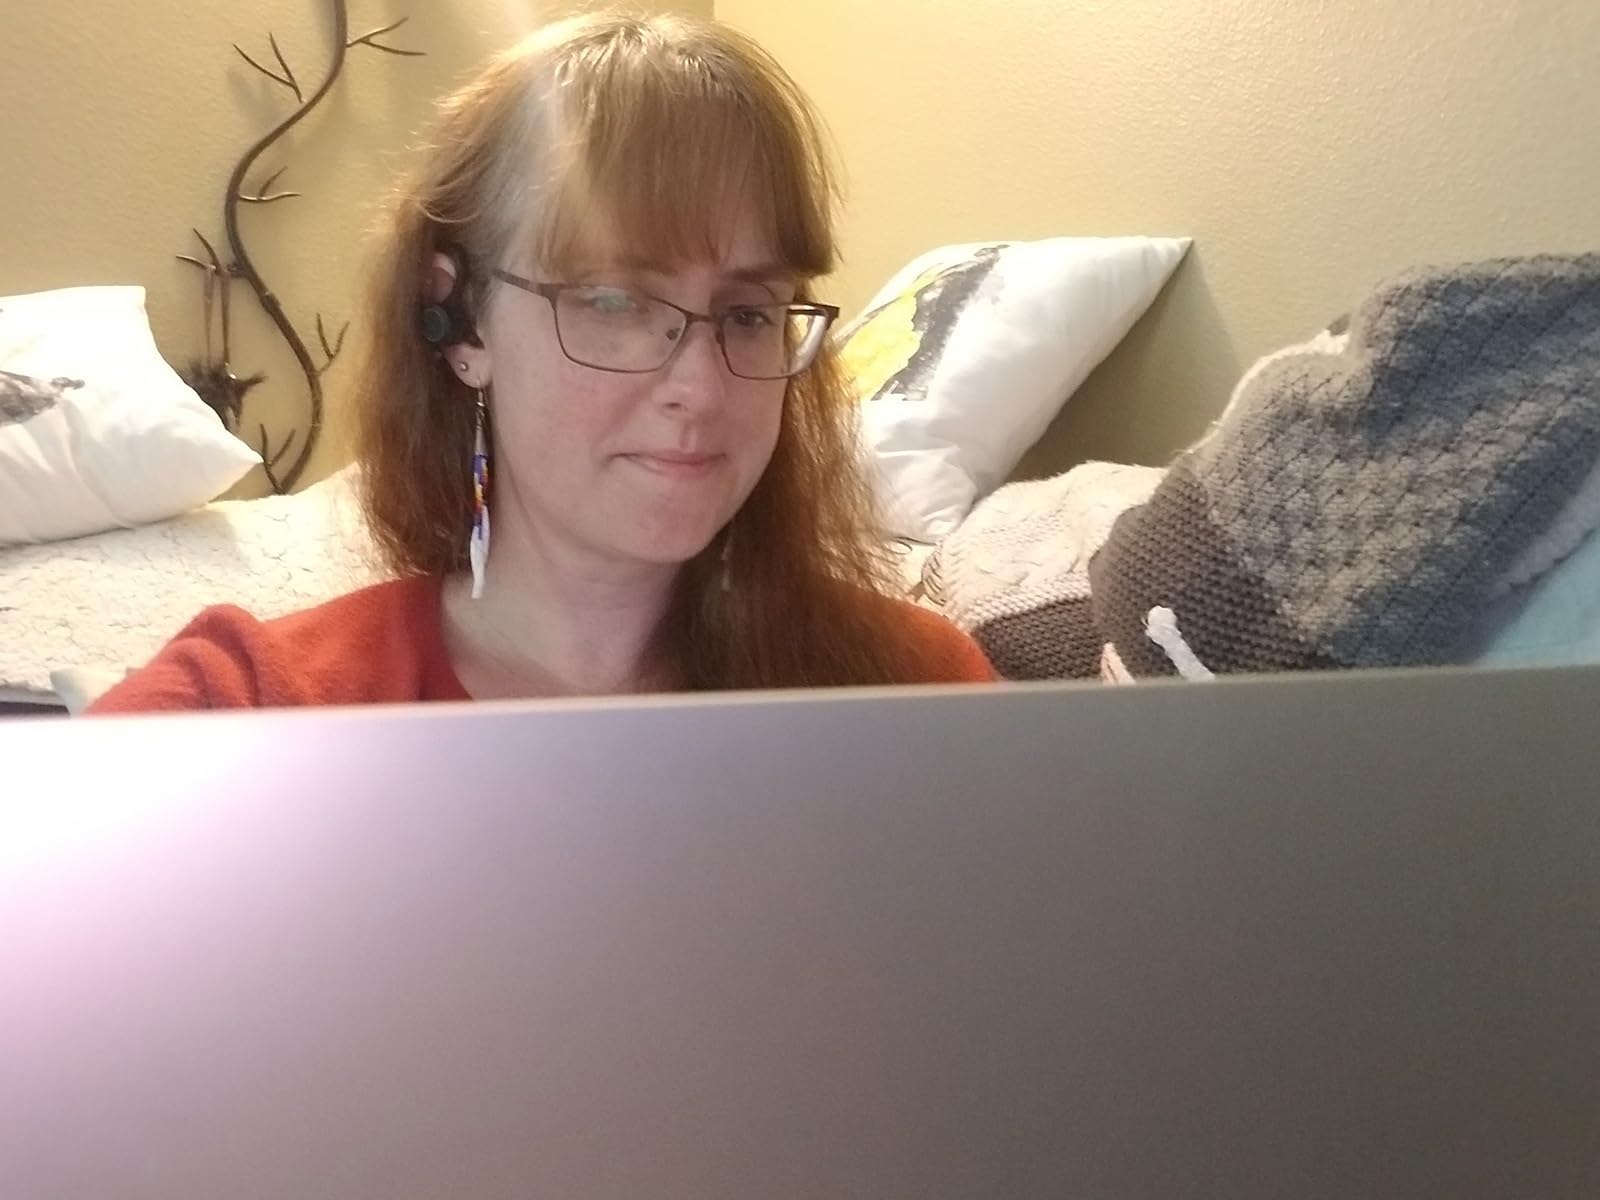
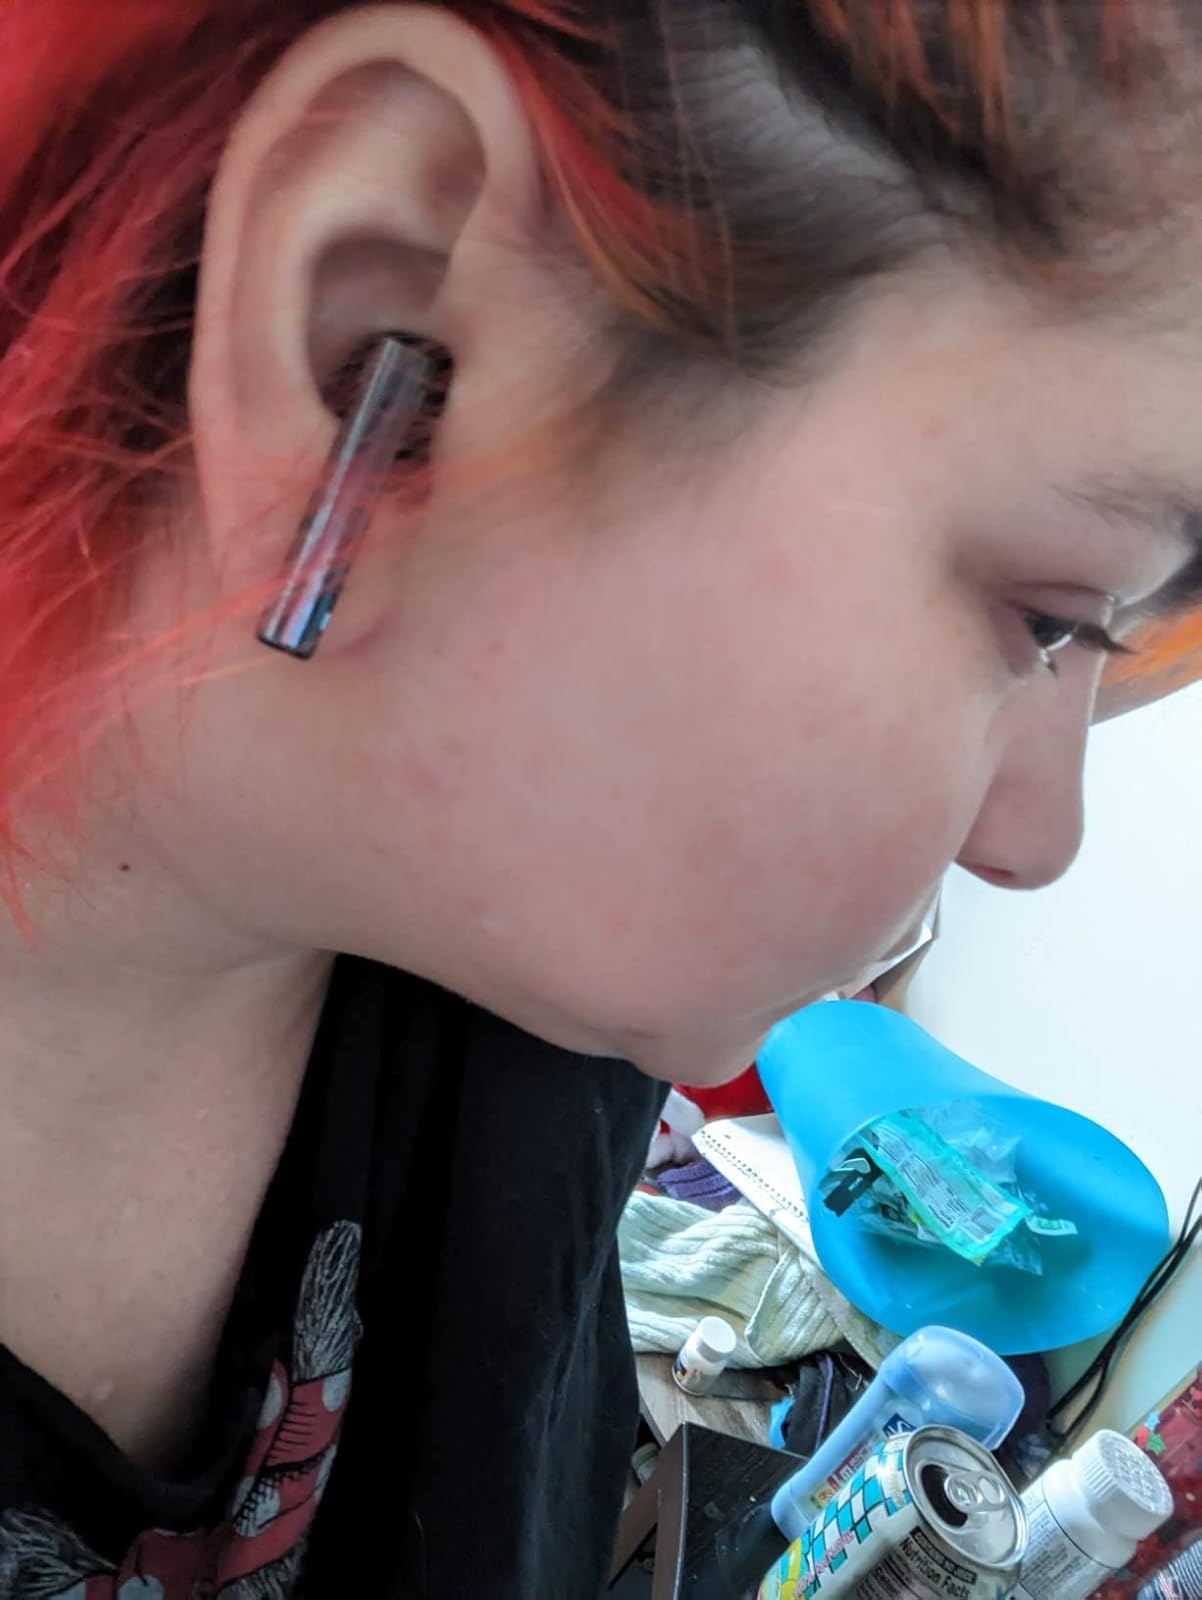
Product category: earbuds
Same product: no